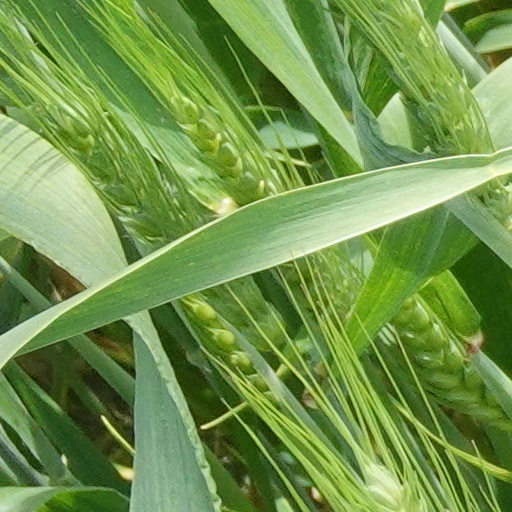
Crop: wheat